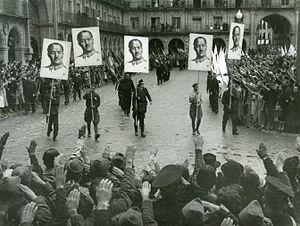
L’Espagne franquiste ou franquisme est le nom non officiel utilisé pour désigner le régime politique de l'Espagne fondé par le général Francisco Franco, de 1936/1939 à 1977. Il s'appuie sur une idéologie conservatrice et nationale-catholique, qui s'incarne dans des institutions autoritaires. Au cours de cette période, l'Espagne est désignée sur le plan du droit international sous le nom d'État espagnol.